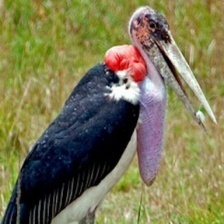
Species: MARABOU STORK
Scientific name: LEPTOPTILOS CRUMENIFER
ImageNet parent category: white_stork